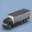
Label: truck